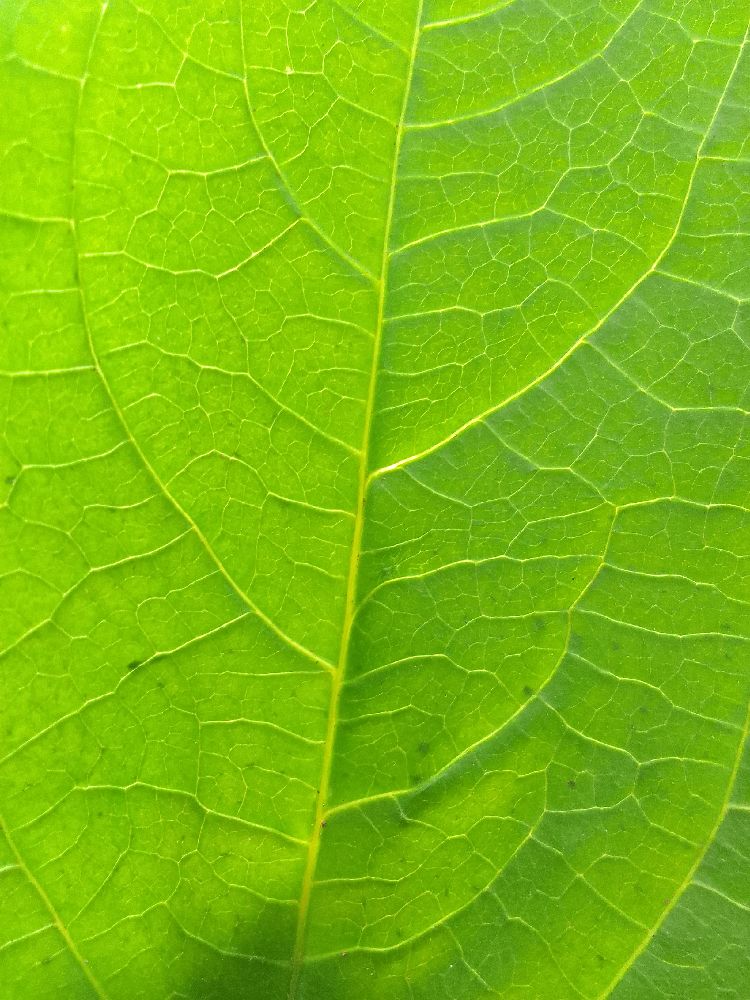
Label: healthy